Mamilla Pool

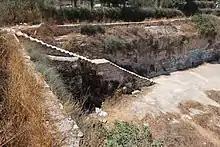
A staircase descends into the now empty Mamilla pool

Mamilla Pool (also known as "Birket Mamilla") is one of several ancient reservoirs that supplied water to the inhabitants of Jerusalem. It is located outside the walls of the Old City about northwest of Jaffa Gate in the centre of the Mamilla Cemetery. With a capacity of 30,000 cubic metres, it is connected by an underground channel to Hezekiah's Pool in the Christian Quarter of the Old City. It was thought as possible that it has received water via the so-called Upper or High-Level Aqueduct from Solomon's Pools, but 2010 excavations have discovered the aqueduct's final segment at a much lower elevation near the Jaffa Gate, making it impossible to function as a feeding source for the Mamilla Pool.